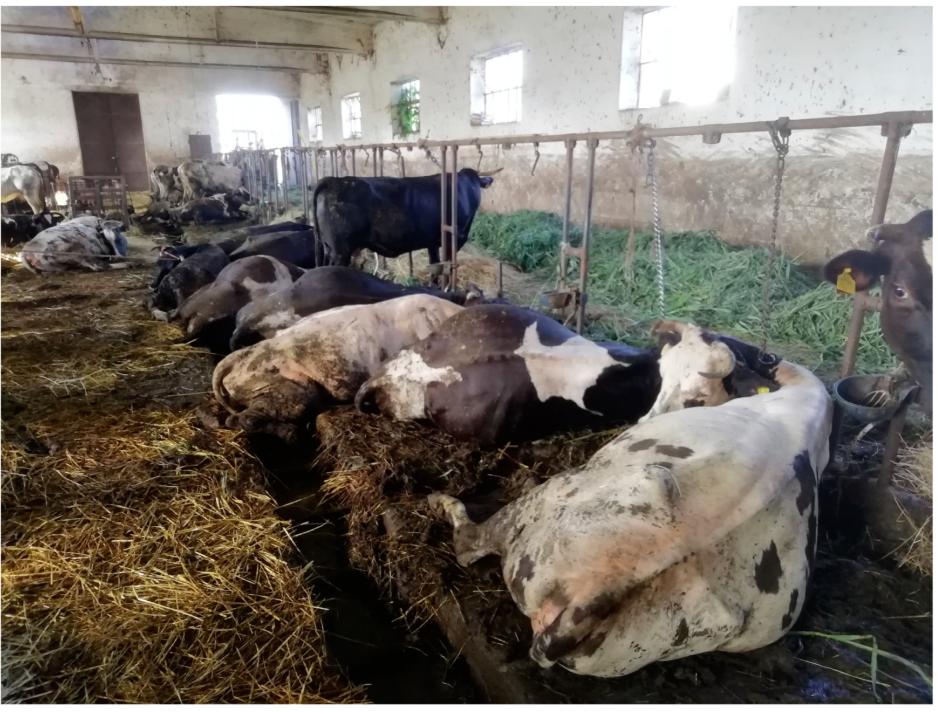
Ndani ya banda la wanyama. Ng'ombe kadhaa wamelala kwenye nyasi kavu, mwingine amesimama mbali akila nyasi. Madirisha madogo yamewekwa juu ya ukuta yakiruhusu mwanga hafifu kuingia.